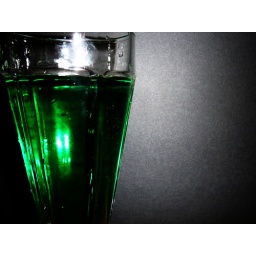
Colored water in Parfait glass